SS Henry Cort

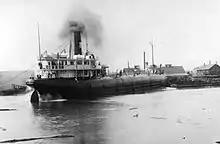
Stern view of the "Henry Cort"

The "Henry Cort" was built by the American Steel Barge Company. Her first frames were laid down on January 4, 1892 and, on June 25, 1892, she was launched as hull number #125. She had an overall length of , and she was between her perpendiculars, she had a beam of and her cargo hold was deep. She had a gross register tonnage of 2234.49 tons and she had a net register tonnage of 1571.65 tons. She was powered by a 1,400 horsepower triple expansion engine which was fueled by two coal-fired Scotch marine boilers.